Art of ancient Egypt

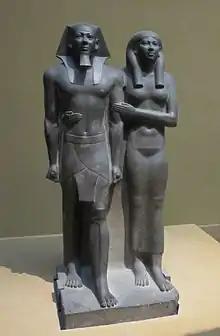
Pharaoh Menkaura and queen Khamerernebty II; 2490–2472 BC; greywacke; overall: ; Museum of Fine Arts, Boston (US)

Discoveries made since the end of the 19th century surrounding the (now submerged) ancient Egyptian city of Heracleion at Alexandria include a 4th century BC, unusually sensual, detailed and feministic (as opposed to deified) depiction of Isis, marking a combination of Egyptian and Hellenistic forms beginning around the time of Egypt's conquest by Alexander the Great in 332–331 BC. However, this was atypical of Ptolemaic sculpture, which generally avoided mixing Egyptian styles with the Hellenistic style used in the court art of the Ptolemaic dynasty, while temples in the rest of the country continued using late versions of traditional Egyptian formulae. Scholars have proposed an "Alexandrian style" in Hellenistic sculpture, but there is in fact little to connect it with Alexandria.